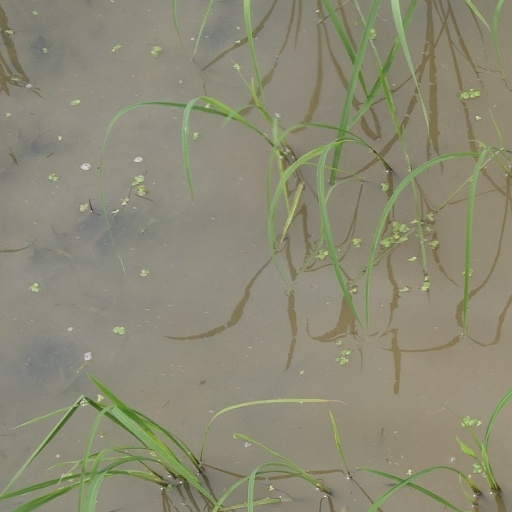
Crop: rice